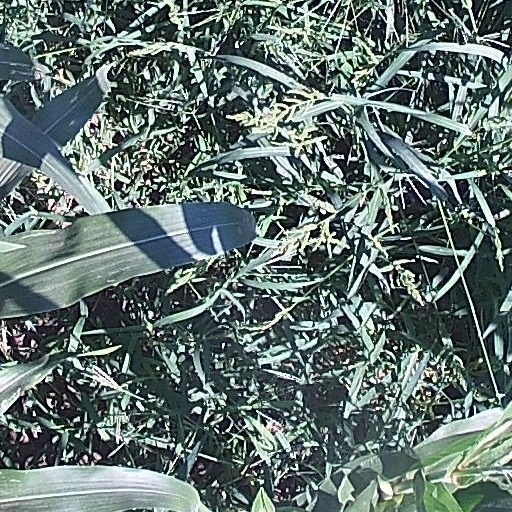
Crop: maize; corn